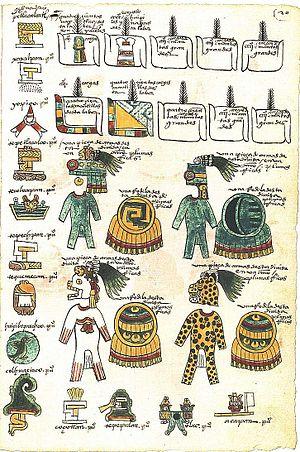
Les Aztèques, ou Mexicas, étaient un peuple amérindien du groupe nahua, c'est-à-dire de langue nahuatl.